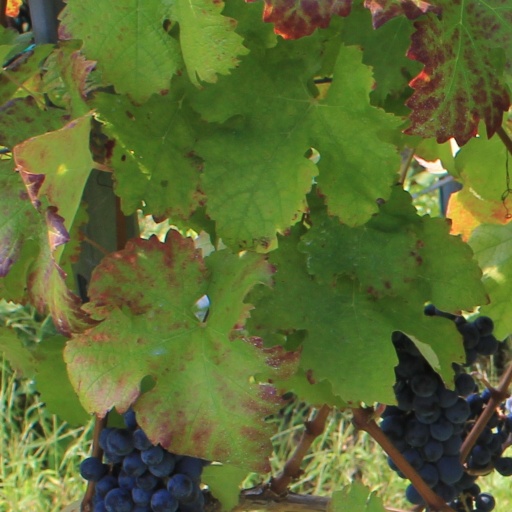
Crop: grape